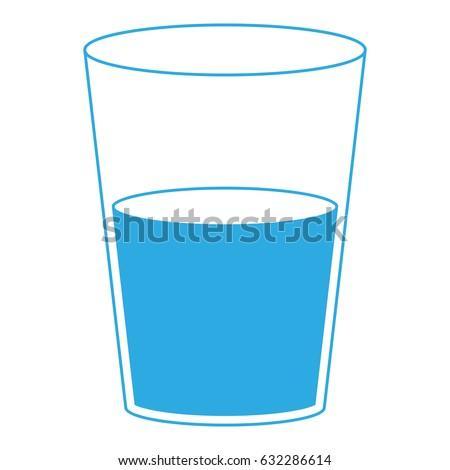
isolated water glass on a white background